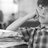
Emotion: neutral